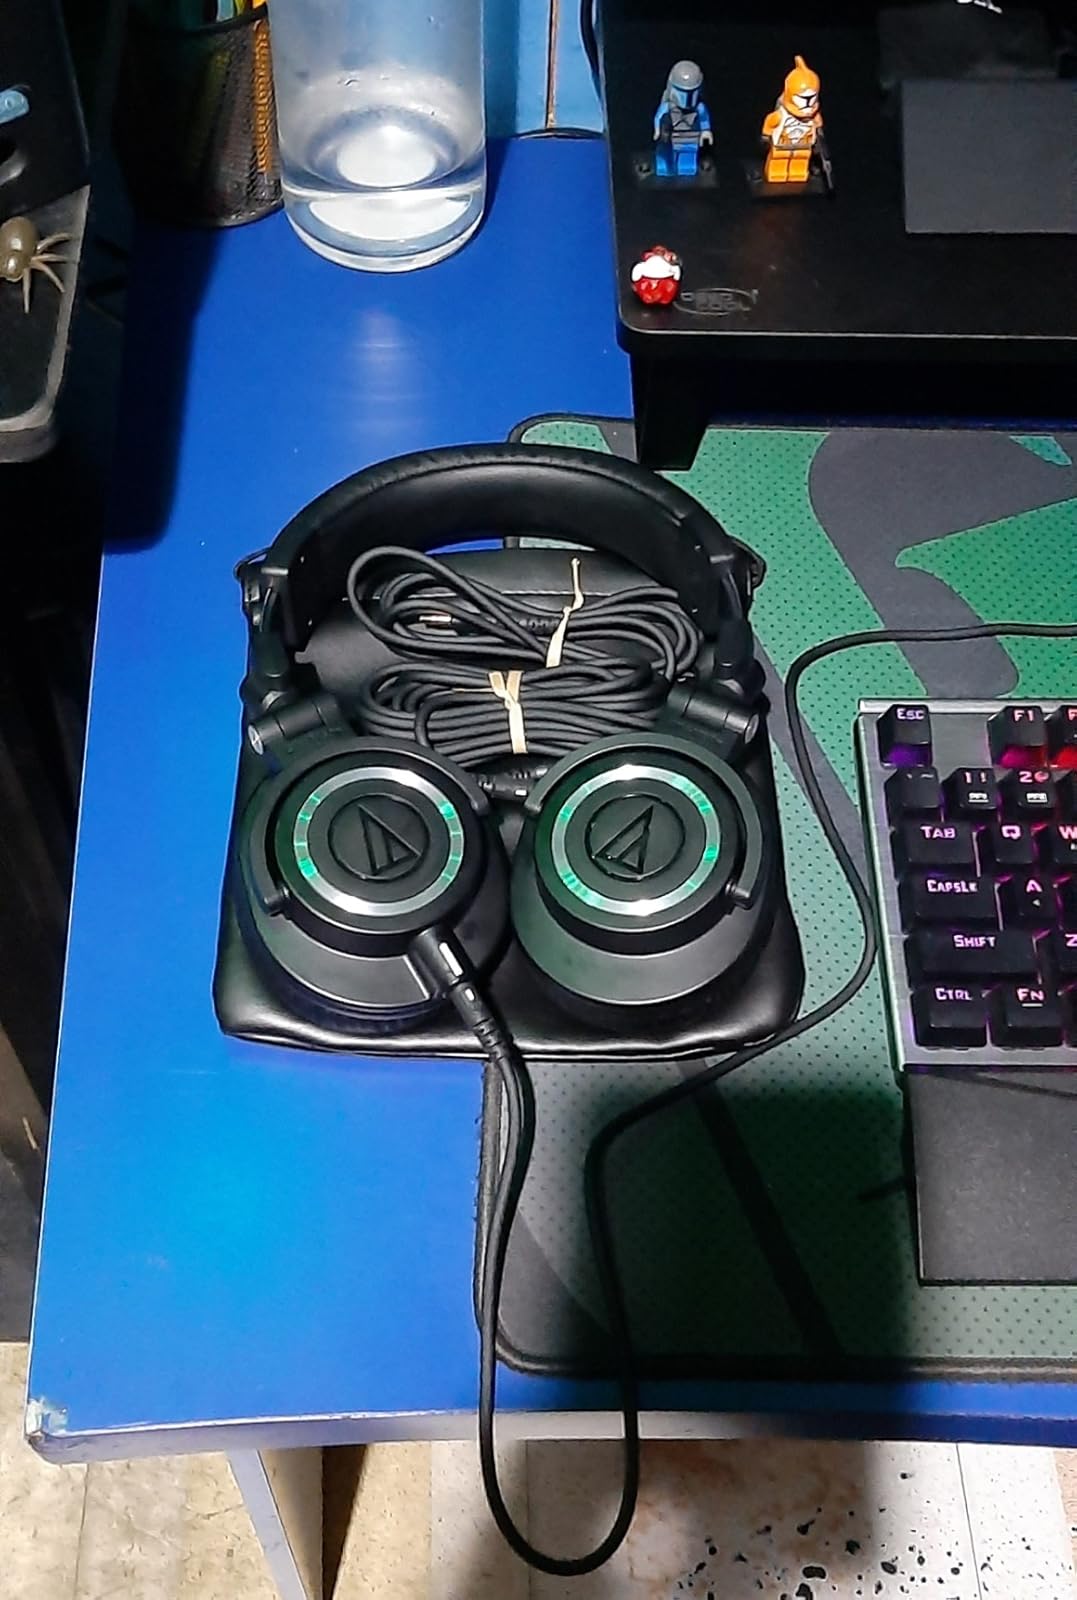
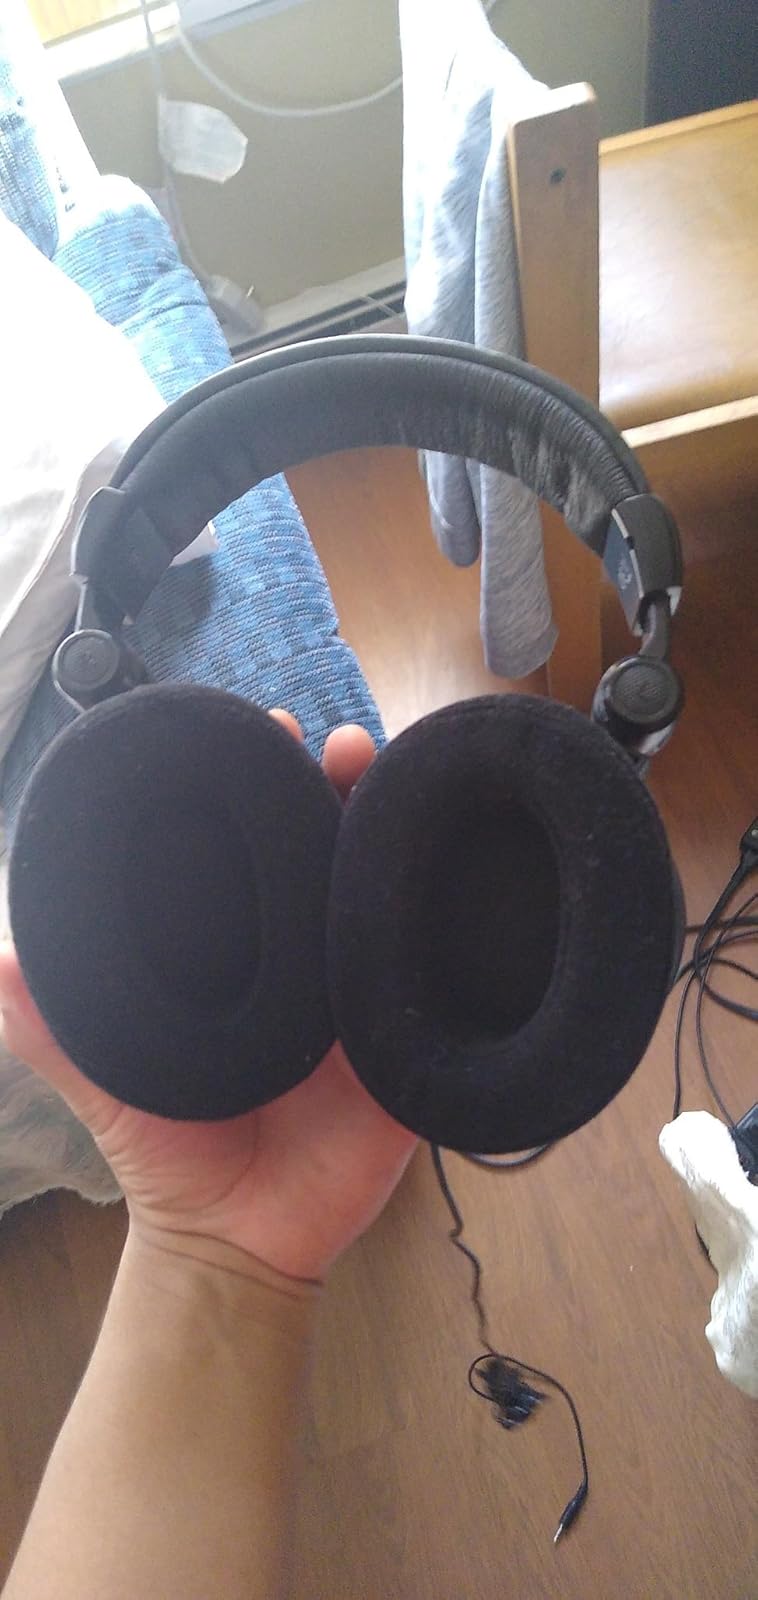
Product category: headphones
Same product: no